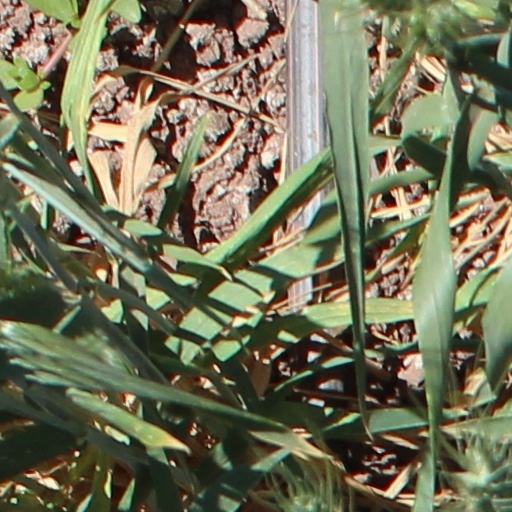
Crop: wheat